Guanshan Village, Kaohsiung

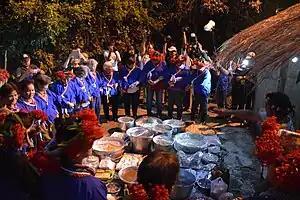
The annual Night Ceremony of Taivoan people in Alikuan.

Guanshan Village, also called by the locals as Alikuan (Taiwanese Romanization: "Ah-lí-kuan") or Aliguan, is an indigenous Taivoan community located in Jiaxian District in Kaohsiung City, Taiwan. As driven by Chinese immigrants and Siraya, Taivoan people started to emigrate from Tainan to Kaohsiung in the early 18th century, and eventually founded the community in 1744. Alikuan was also an important battle field in Tapani incident in 1915.